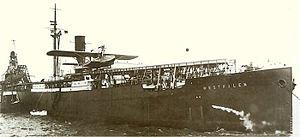
Le Westfalen est un navire de charge de la classe Franken, transformé en navire-catapulte par la Lufthansa pour la poste aérienne en océan Atlantique sud. Pendant la Seconde Guerre mondiale, il sert de base flottante et pour le transport de munitions et de troupes.